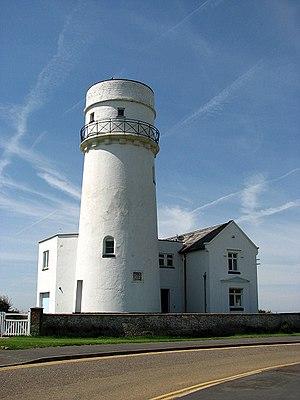
Old Hunstanton est un village et une paroisse civile dans le comté anglais de Norfolk. Aux fins de l'administration locale, elle relève du district de King's Lynn and West Norfolk. Il fait partie de la station balnéaire de Hunstanton.